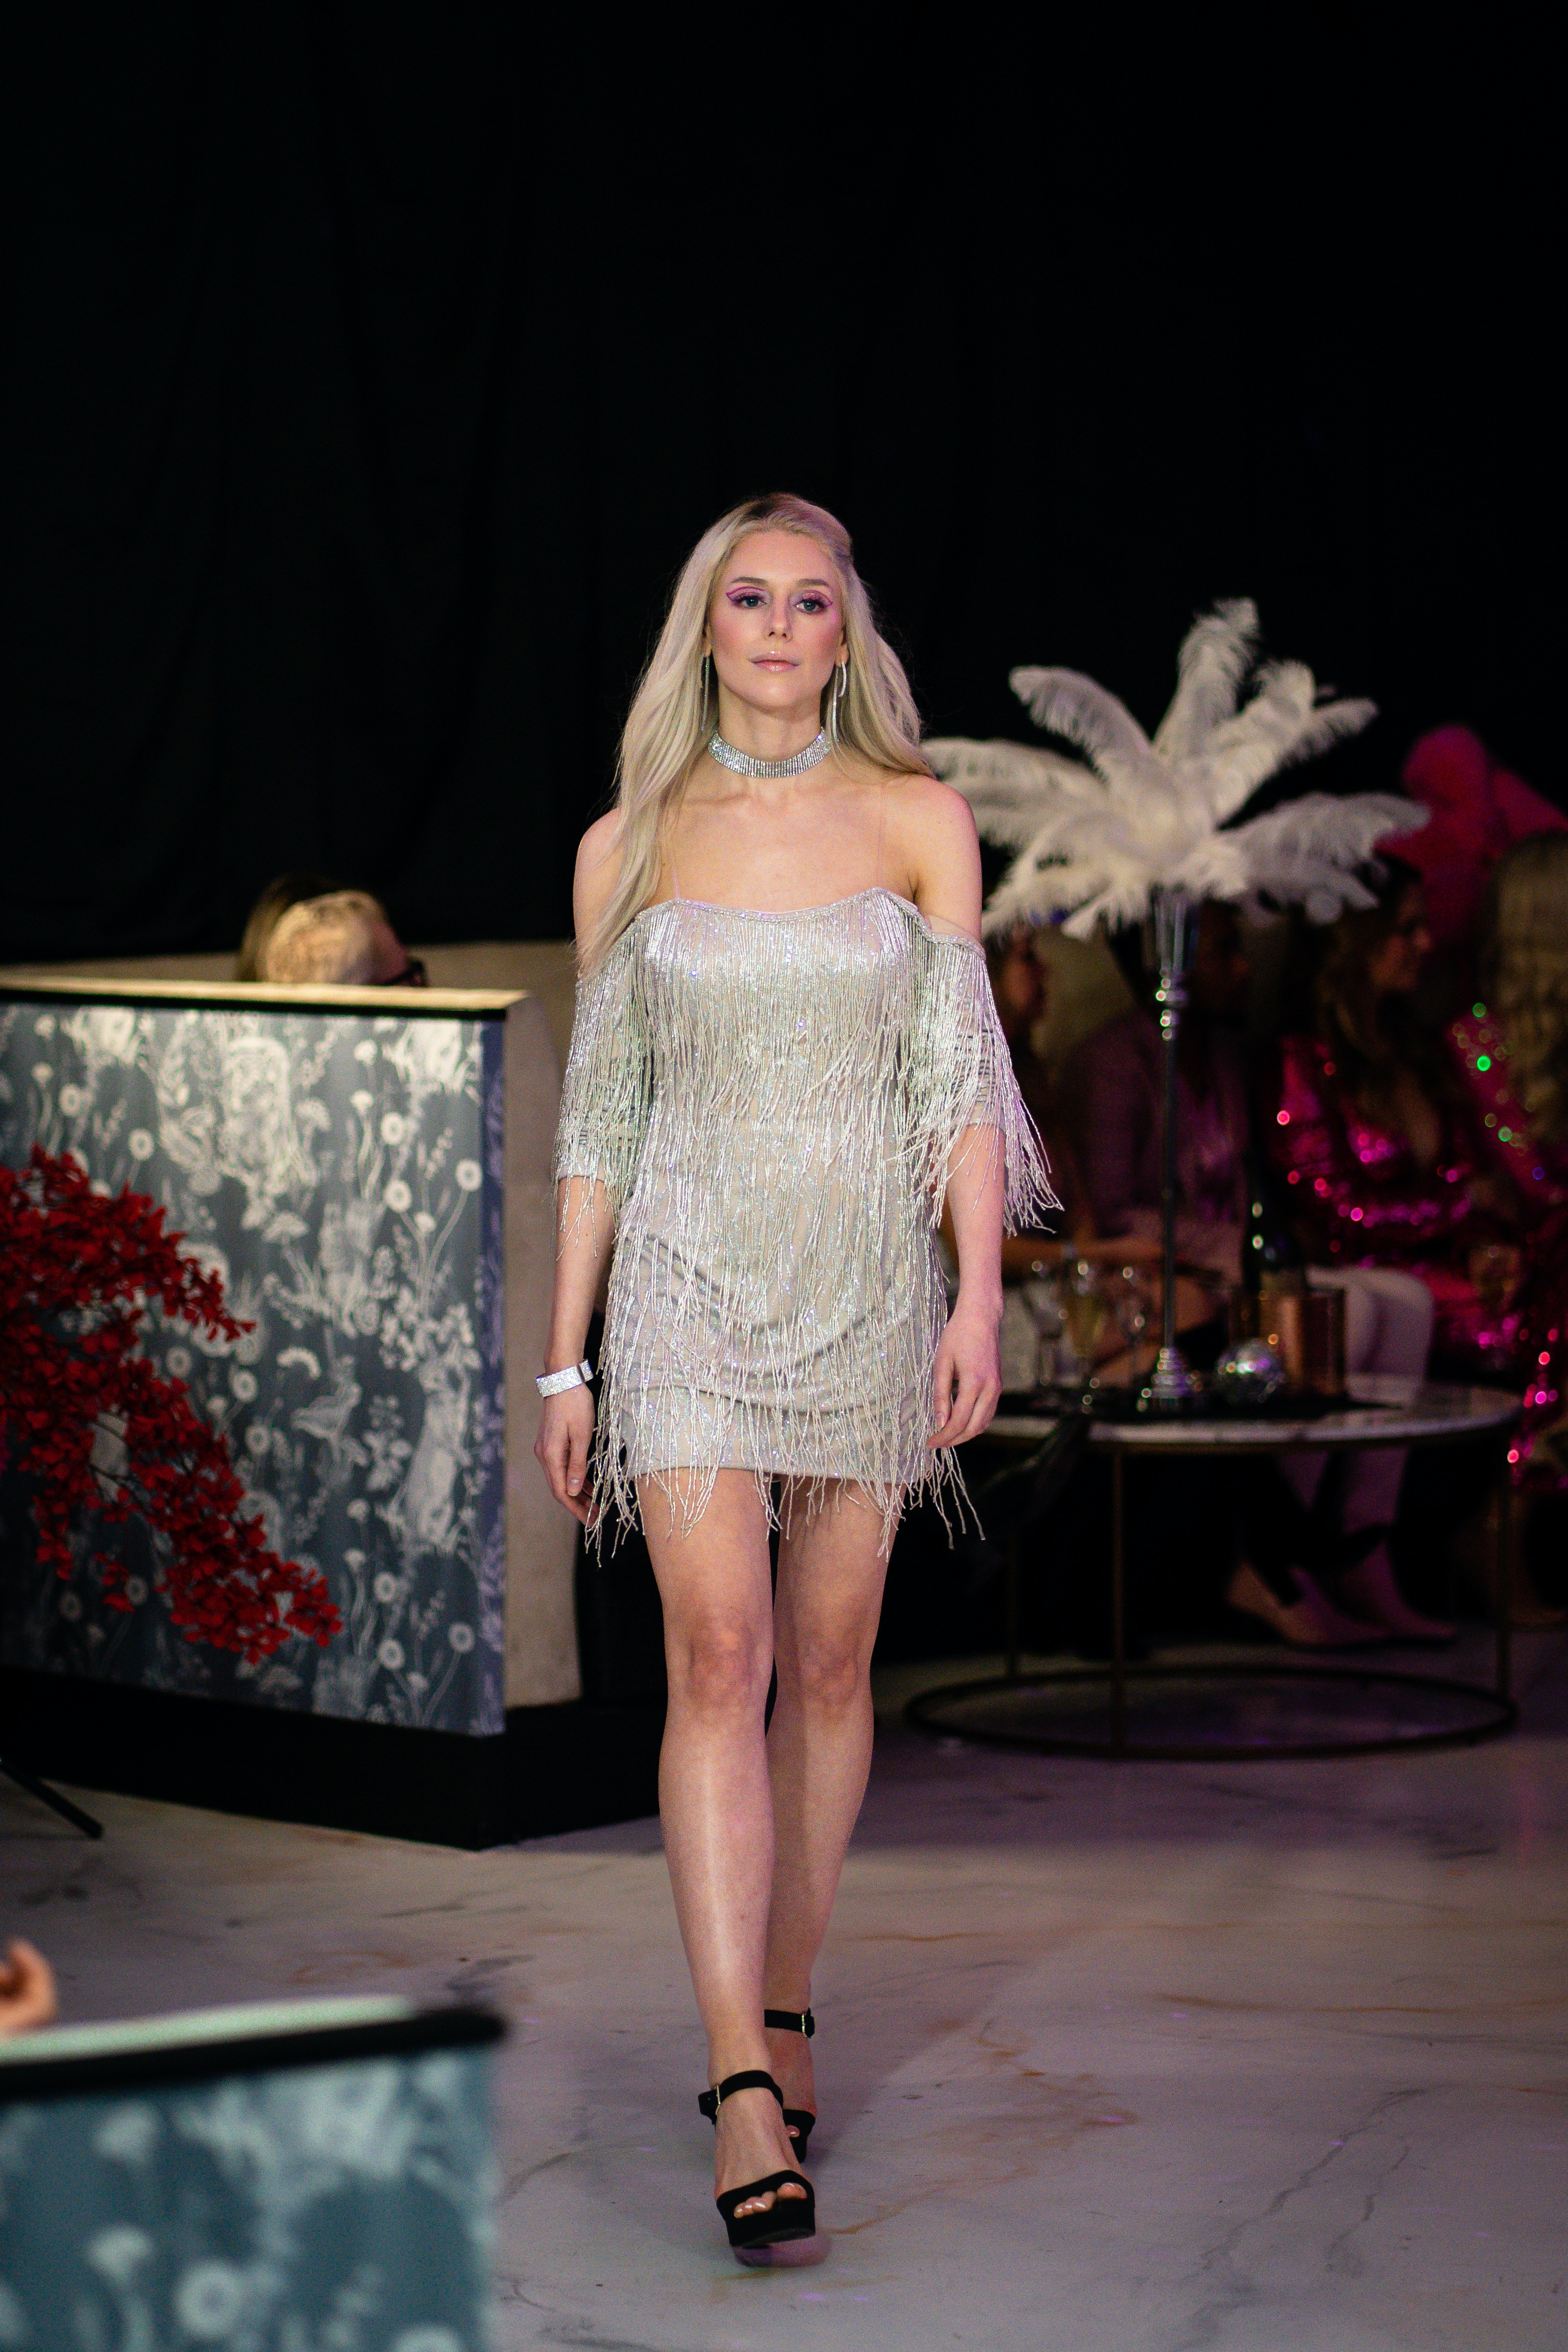
woman, leg, entertainment, performing arts, fashion design, thigh, waist, runway, performance art, sandal, fashion model, fun, event, human leg, flooring, haute couture, high heels, performance, stage, fashion show, competition, public event, jewellery, cocktail dress, eyewear, fashion accessory, leisure, formal wear, necklace, costume design